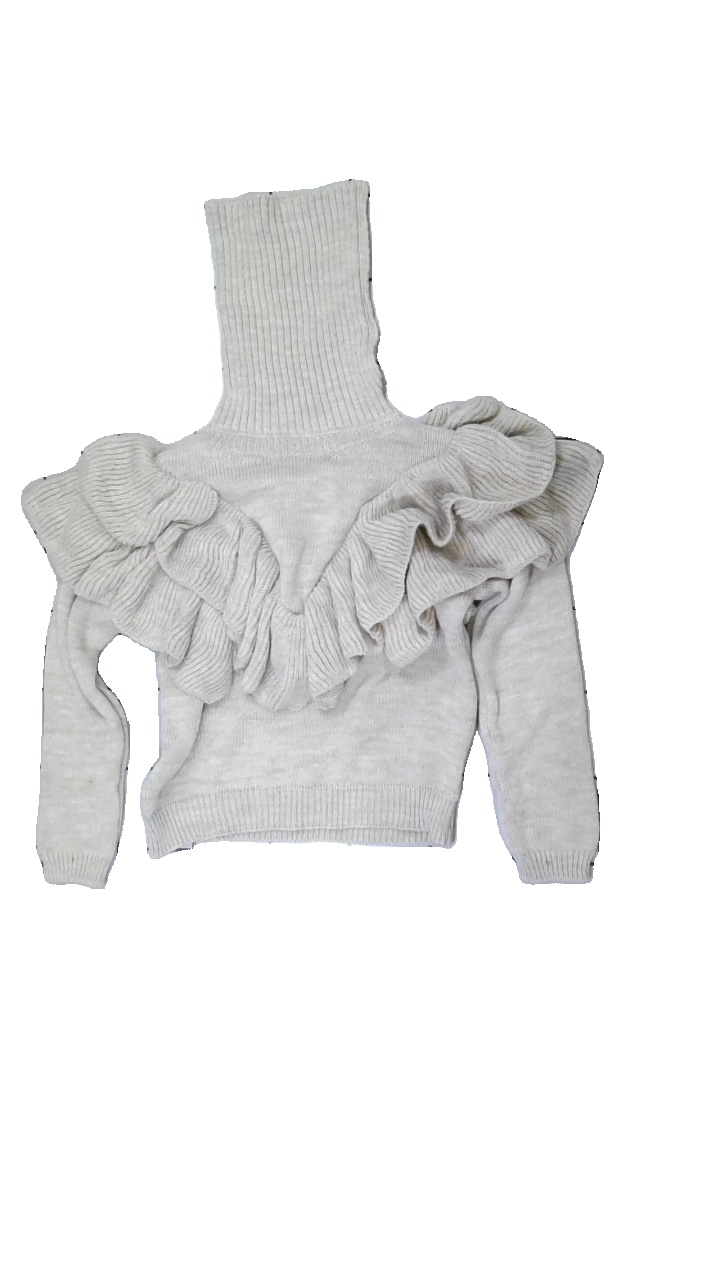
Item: Sweater (Ladies)
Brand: Missing
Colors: Beige
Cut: Regular, Turtle neck
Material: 100% acrylic
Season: All
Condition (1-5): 4
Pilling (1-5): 4
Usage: Reuse
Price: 50-100